Cyprus–Israel relations

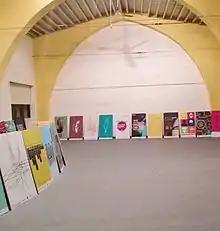
Poster exhibition about Israel in Onasagorou Street by students of Frederick University in English and Greek

The Cypriot media report that the country could receive natural gas from Israel in early 2015, at reduced prices, if discussions on the supply of small quantities are completed by the end of the year, as the Minister of Commerce, Industry and Tourism Neoklis Sylikiotis has announced in a press conference about a visit to Israel by a high-ranking Cypriot delegation. The Cypriot government is seeking an interim energy solution until its own natural gas reserves can be developed. Minister Sylikiotis said that Israel is positive in supplying Cyprus a small quantity of natural gas, 0.5-0.7 billion cubic meters, for electricity production. He added that Cyprus would import Israeli gas in the form of liquefied natural gas (LNG) through contracts between Electricity Authority of Cyprus and Israel Electric Corporation (IEC).